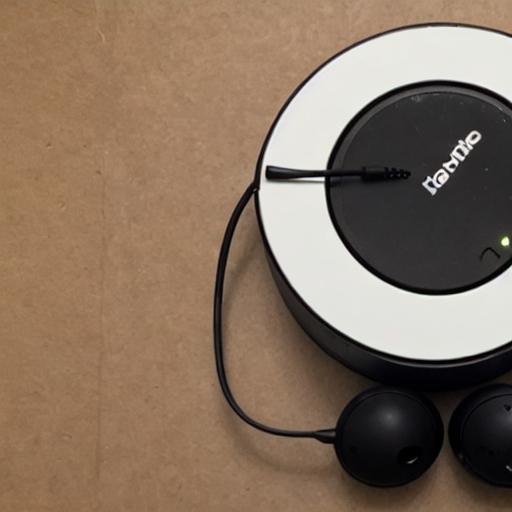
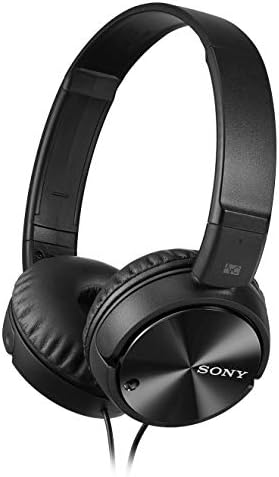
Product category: headphones
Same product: no